Francesco Maria Farnese

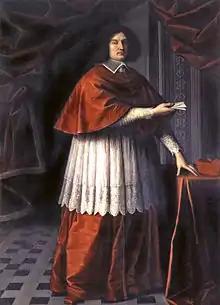
Francesco Maria Farnese

Francesco Maria Farnese (15 August 1619 – 12 July 1647) was an Italian Roman Catholic cardinal.